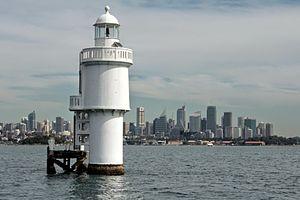
Le phare de Shark Island est implanté à une vingtaine de mètres de la pointe nord de l'île Shark Island au large de Sydney en Australie.